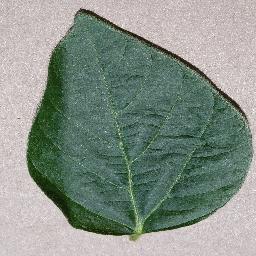
Label: Soybean___healthy